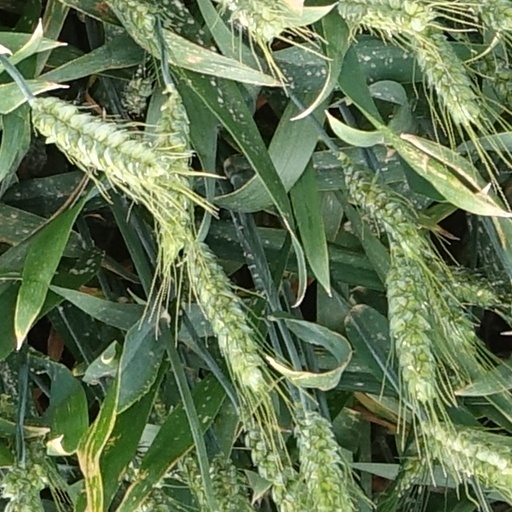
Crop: wheat